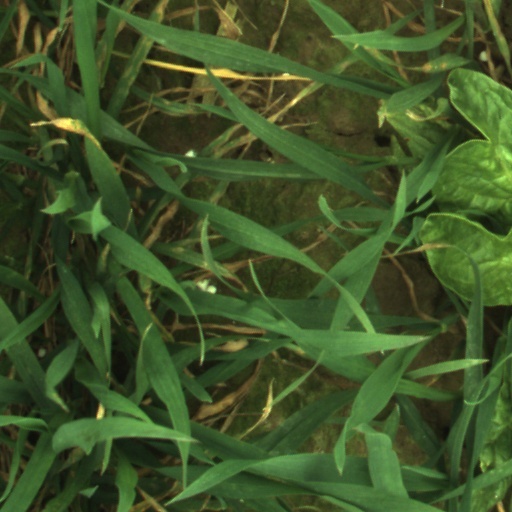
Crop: wheat